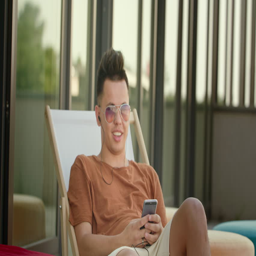
a young man using a smartphone on the terrace .